Heinie Manush

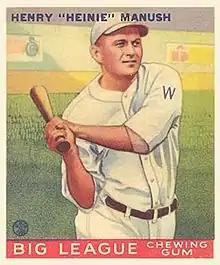
1933 baseball card of Manush

Henry Emmett Manush (July 20, 1901 – May 12, 1971), nicknamed "Heinie", was an American baseball outfielder. He played professional baseball for 20 years from 1920 to 1939, including 17 years in Major League Baseball for the Detroit Tigers (1923–1927), St. Louis Browns (1928–1930), Washington Senators (1930–1935), Boston Red Sox (1936), Brooklyn Dodgers (1937–1938), and Pittsburgh Pirates (1938–1939). After retiring as a player, Manush was a minor league manager from 1940 to 1945, a scout for the Boston Braves in the late 1940s and a coach for the Senators from 1953 to 1954. He also scouted for the expansion Senators in the early 1960s. He was inducted into the Baseball Hall of Fame in 1964.